Florida tourism industry

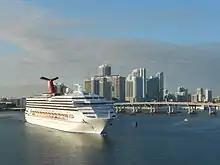
PortMiami is the world's largest cruise ship port

Amusement parks, especially in the Greater Orlando area, make up a significant portion of tourism. Walt Disney World is the most visited vacation resort in the world with more than 58million visitors annually, consisting of four theme parks, 27 themed resort hotels, nine non-Disney hotels, two water parks, four golf courses and other recreational venues. Other major theme parks in the area include Universal Orlando, SeaWorld Orlando, and Busch Gardens Tampa.